Arena football

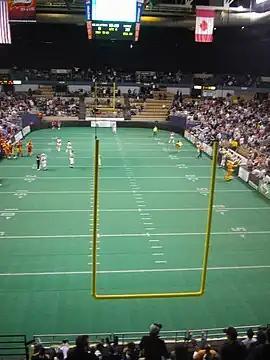
Hanged U-shaped Continental Indoor Football League goalpost

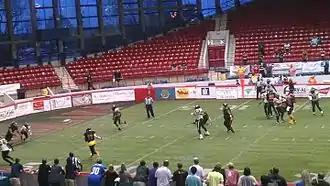
Lehigh Valley Steelhawks (gold jerseys with black accents) vs. Triangle Torch (black jerseys with red and yellow accents) play an American Indoor Football game at Dorton Arena in Raleigh, North Carolina, March 25, 2016

Other indoor football leagues have been formed, without the use of the rebound nets at the ends of the field. Like the AFL, their playing seasons are entirely or primarily outside the traditional fall/early winter season of the outdoor sport so as not to be competing with it directly for fan support.